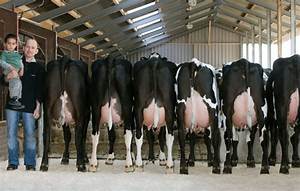
Label: cow